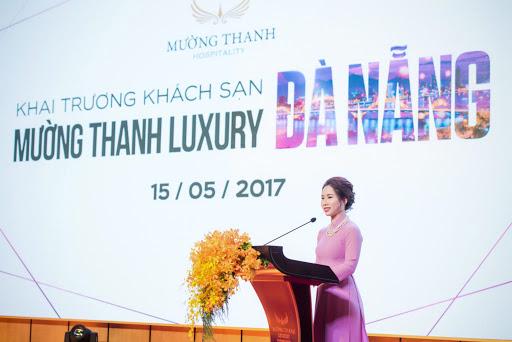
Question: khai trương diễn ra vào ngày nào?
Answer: vào ngày 15 tháng 5 năm 2017